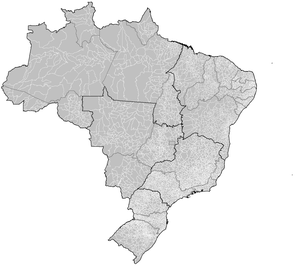
Au Brésil, une municipalité est la plus petite division du pays, après les États. Elle possède seulement deux pouvoirs : exécutif et législatif. Elle appartient aussi à la fédération brésilienne ensemblement avec l'Union et les États.